Jesuit Missions of Chiquitos

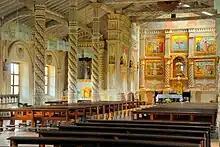
The nave of a church in three-quarter view and the left aisle with windows. The interior is dominated by white and bright orange colors. At the back, there is an altar with a statue surrounded by a five-paneled reredos.

All of the churches consist of a wooden skeleton with columns, fixed in the ground, which provided stability to the building and supported the tile-covered roof. The adobe walls were placed directly on the ground, virtually independent of the wooden construction, and had no supporting role. Porticos and a large porch roof provided protection from the heavy tropical rains. The floor was covered in tiles which, like those of the roof, were produced in local tile works. The churches have a barn-like appearance, albeit of monumental size (width: , length: height: ) with a capacity for more than 3,000 people, with a wide structure and distinctive low-hanging eaves. This style also is evident in the building method of native community houses.